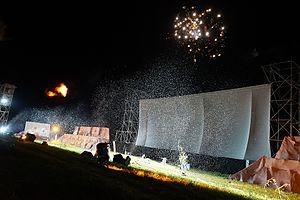
commémorations du centenaire de la bataille du Chemin des Dames lors de l'offensive Nivelle.
Craonnelle est une commune française située dans le département de l'Aisne, en région Hauts-de-France.
Le Chemin des Dames ou RD 18 CD est une route départementale française dans le département de l'Aisne entre Laon, Soissons et Reims, en France.